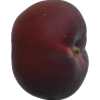
Label: nectarine_flat